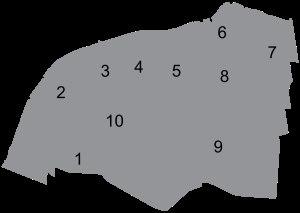
Windsor est une municipalité séparée – indépendante – ontarienne. Lors du recensement de 2006, on y a dénombré une population de 216 473 habitants.